Electric car use by country

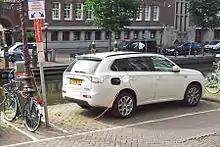
A Mitsubishi Outlander P-HEV in Amsterdam

The government supported some trial models made by Tucuxi. Conversion of some vehicles to electric drivetrains was introduced during the APEC Meeting in October 2013.